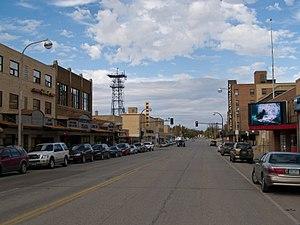
La ville de Williston est le siège du comté de Williams, dans l’État du Dakota du Nord, aux États-Unis. Au 1ᵉʳ juillet 2014, sa population est estimée à 24 562 habitants sur une superficie de 19,58 km² et son aire statistique micropolitaine compte 32 130 habitants, ce qui en fait la cinquième de l’État du Dakota du Nord.